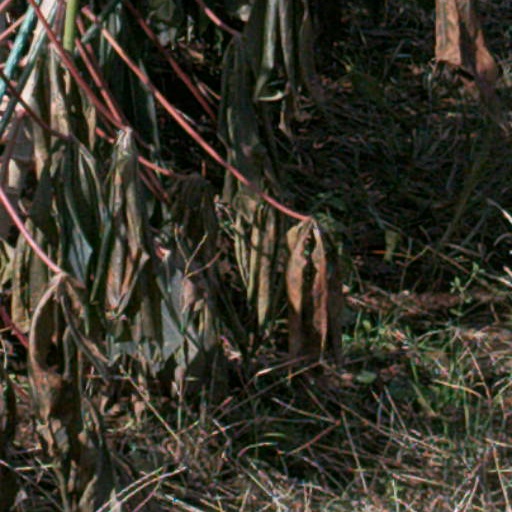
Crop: cassava